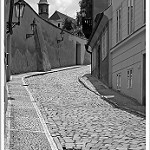
Label: B & W